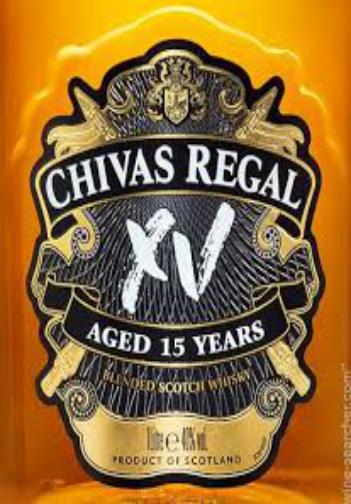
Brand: CHIVAS REGAL
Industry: Food